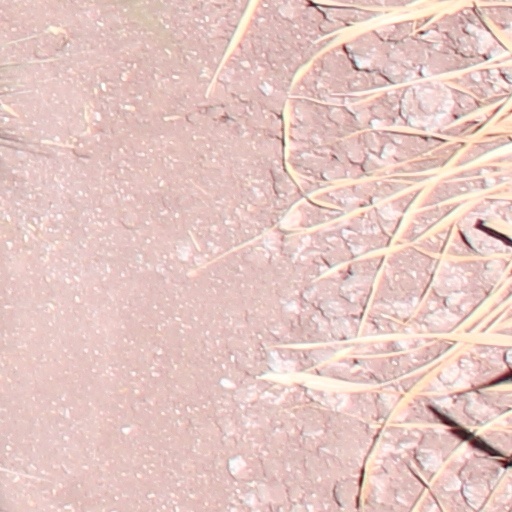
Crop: wheat